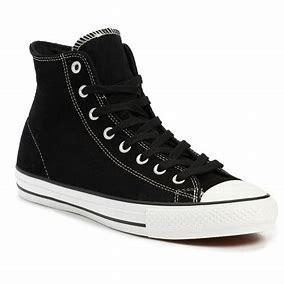
Brand: Converse
Model: Ctas Hi